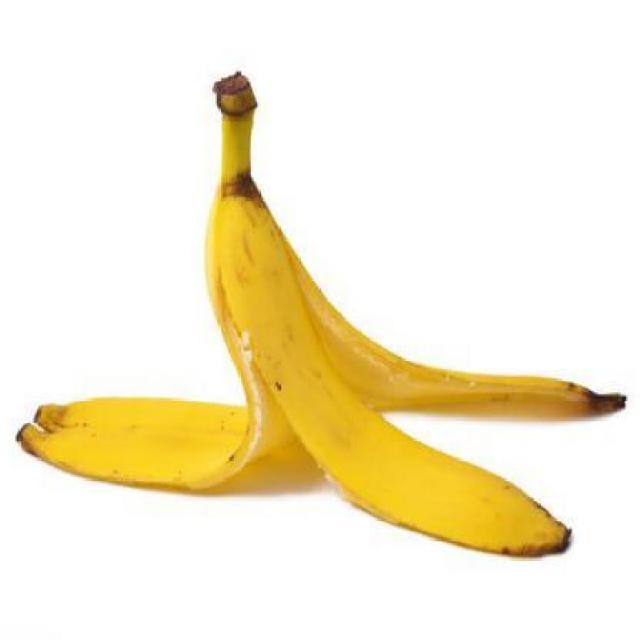
Label: bananas